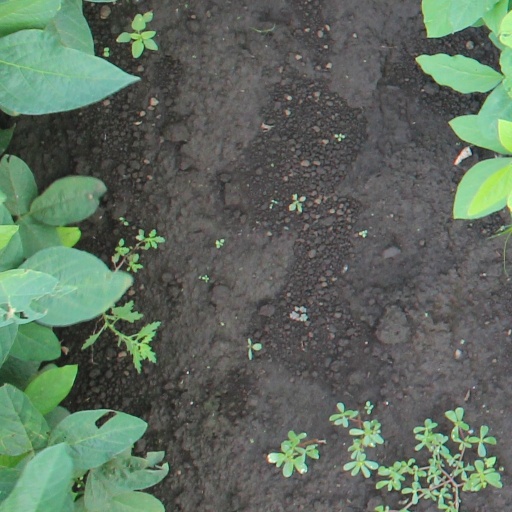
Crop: soybean